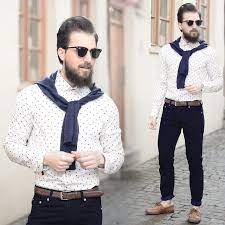
Label: Boat